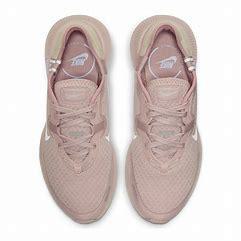
Brand: Nike
Model: Reposto